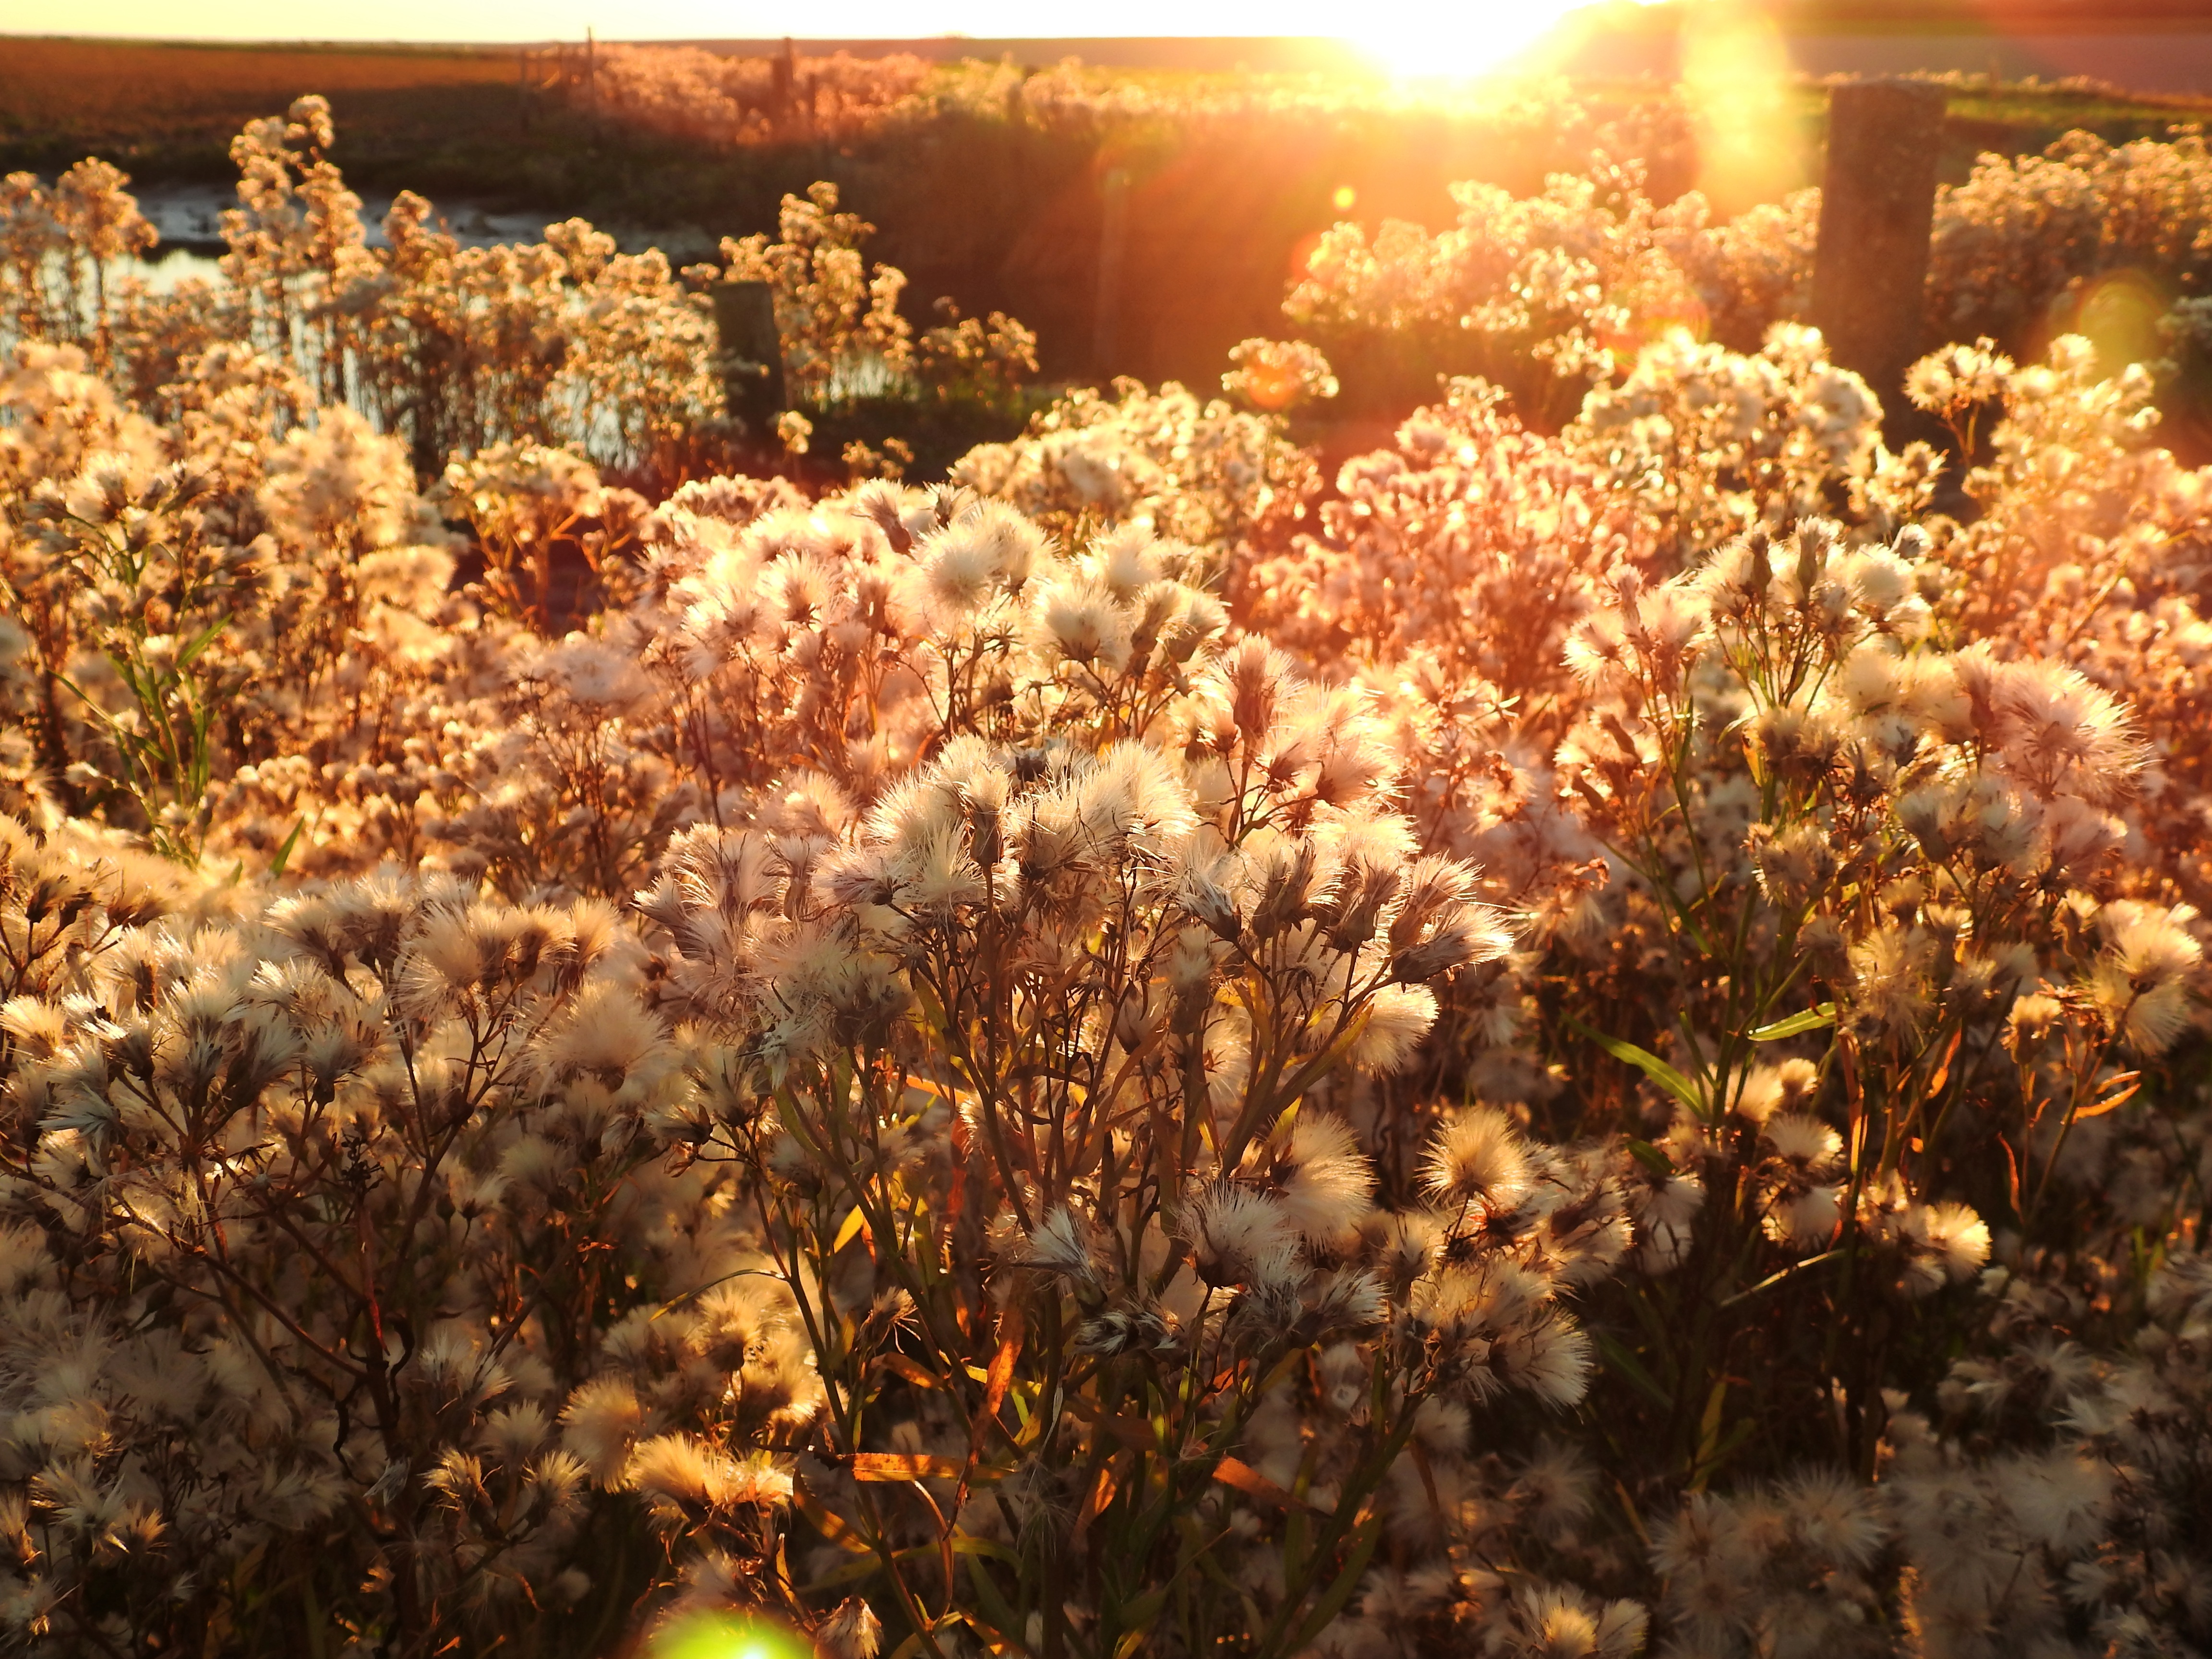
sea, blossom, plant, sky, sunrise, sunset, sunlight, leaf, flower, bloom, autumn, flora, season, netherlands, background, mood, north sea, abendstimmung